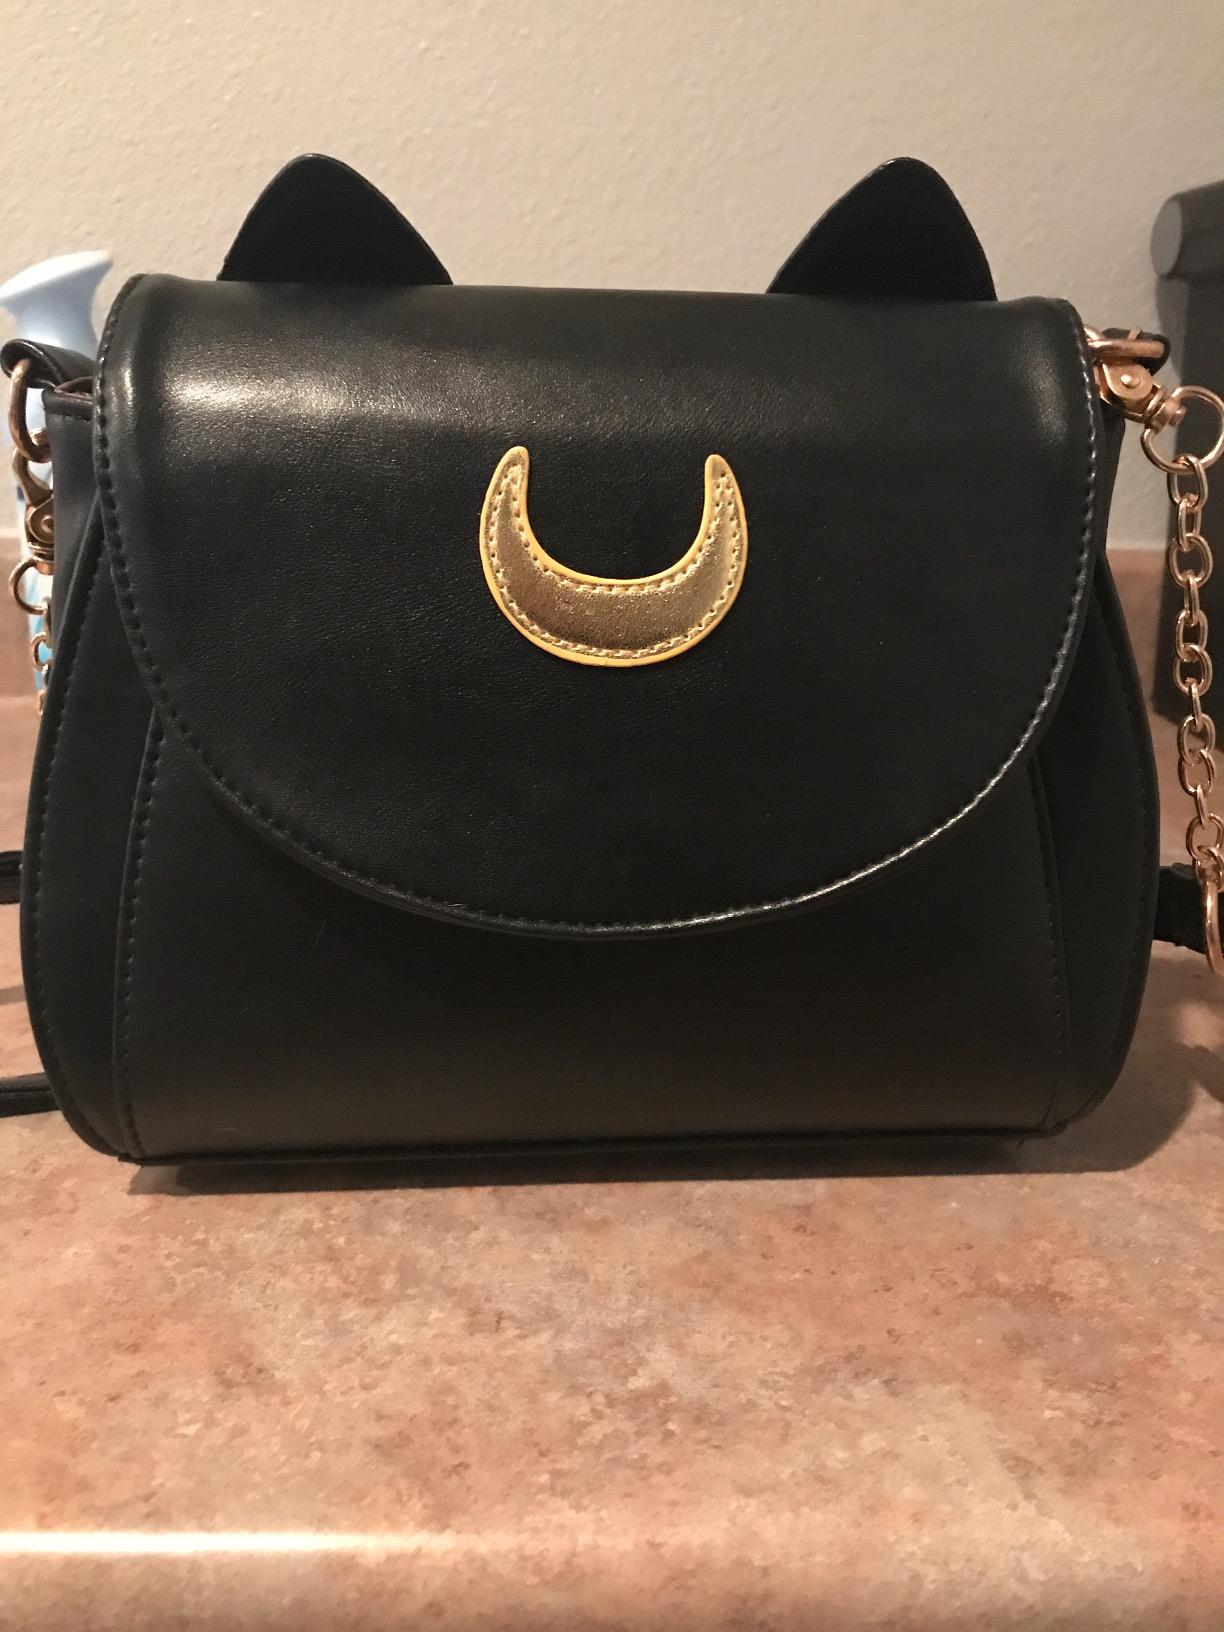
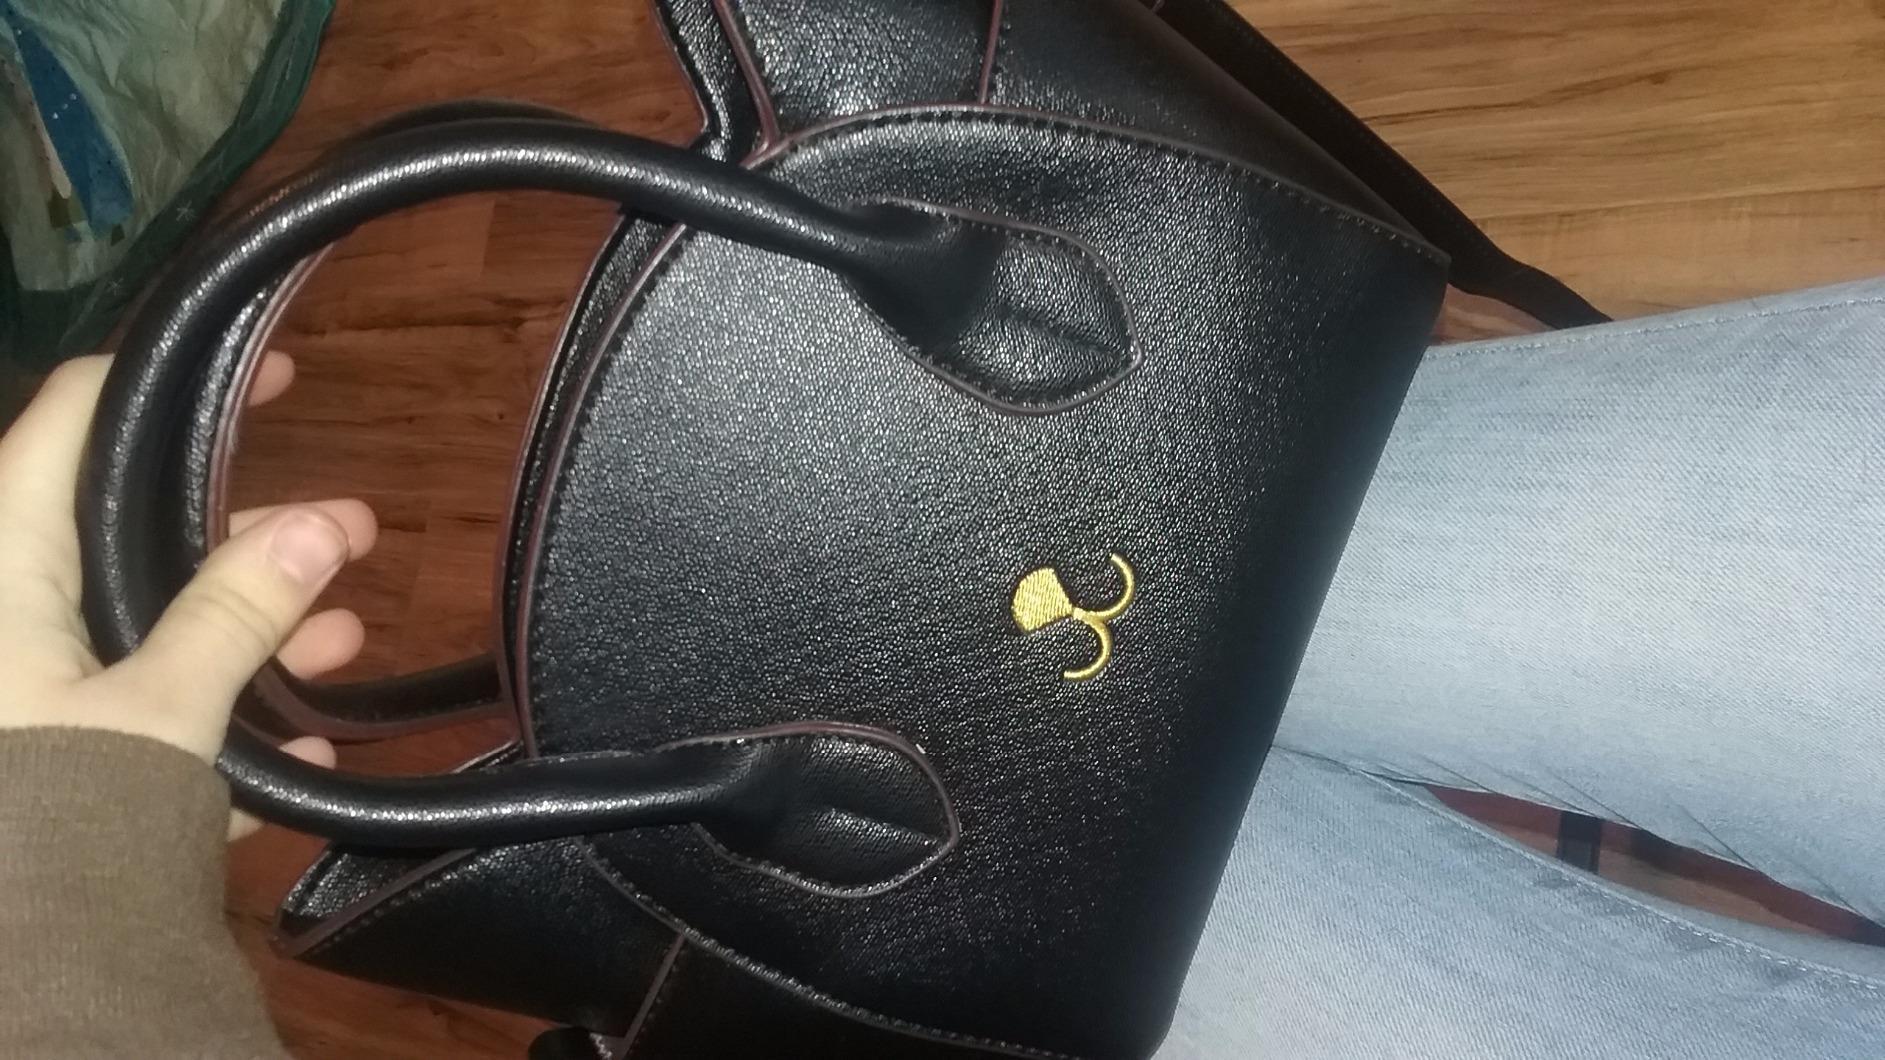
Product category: accessories_handbag
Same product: no